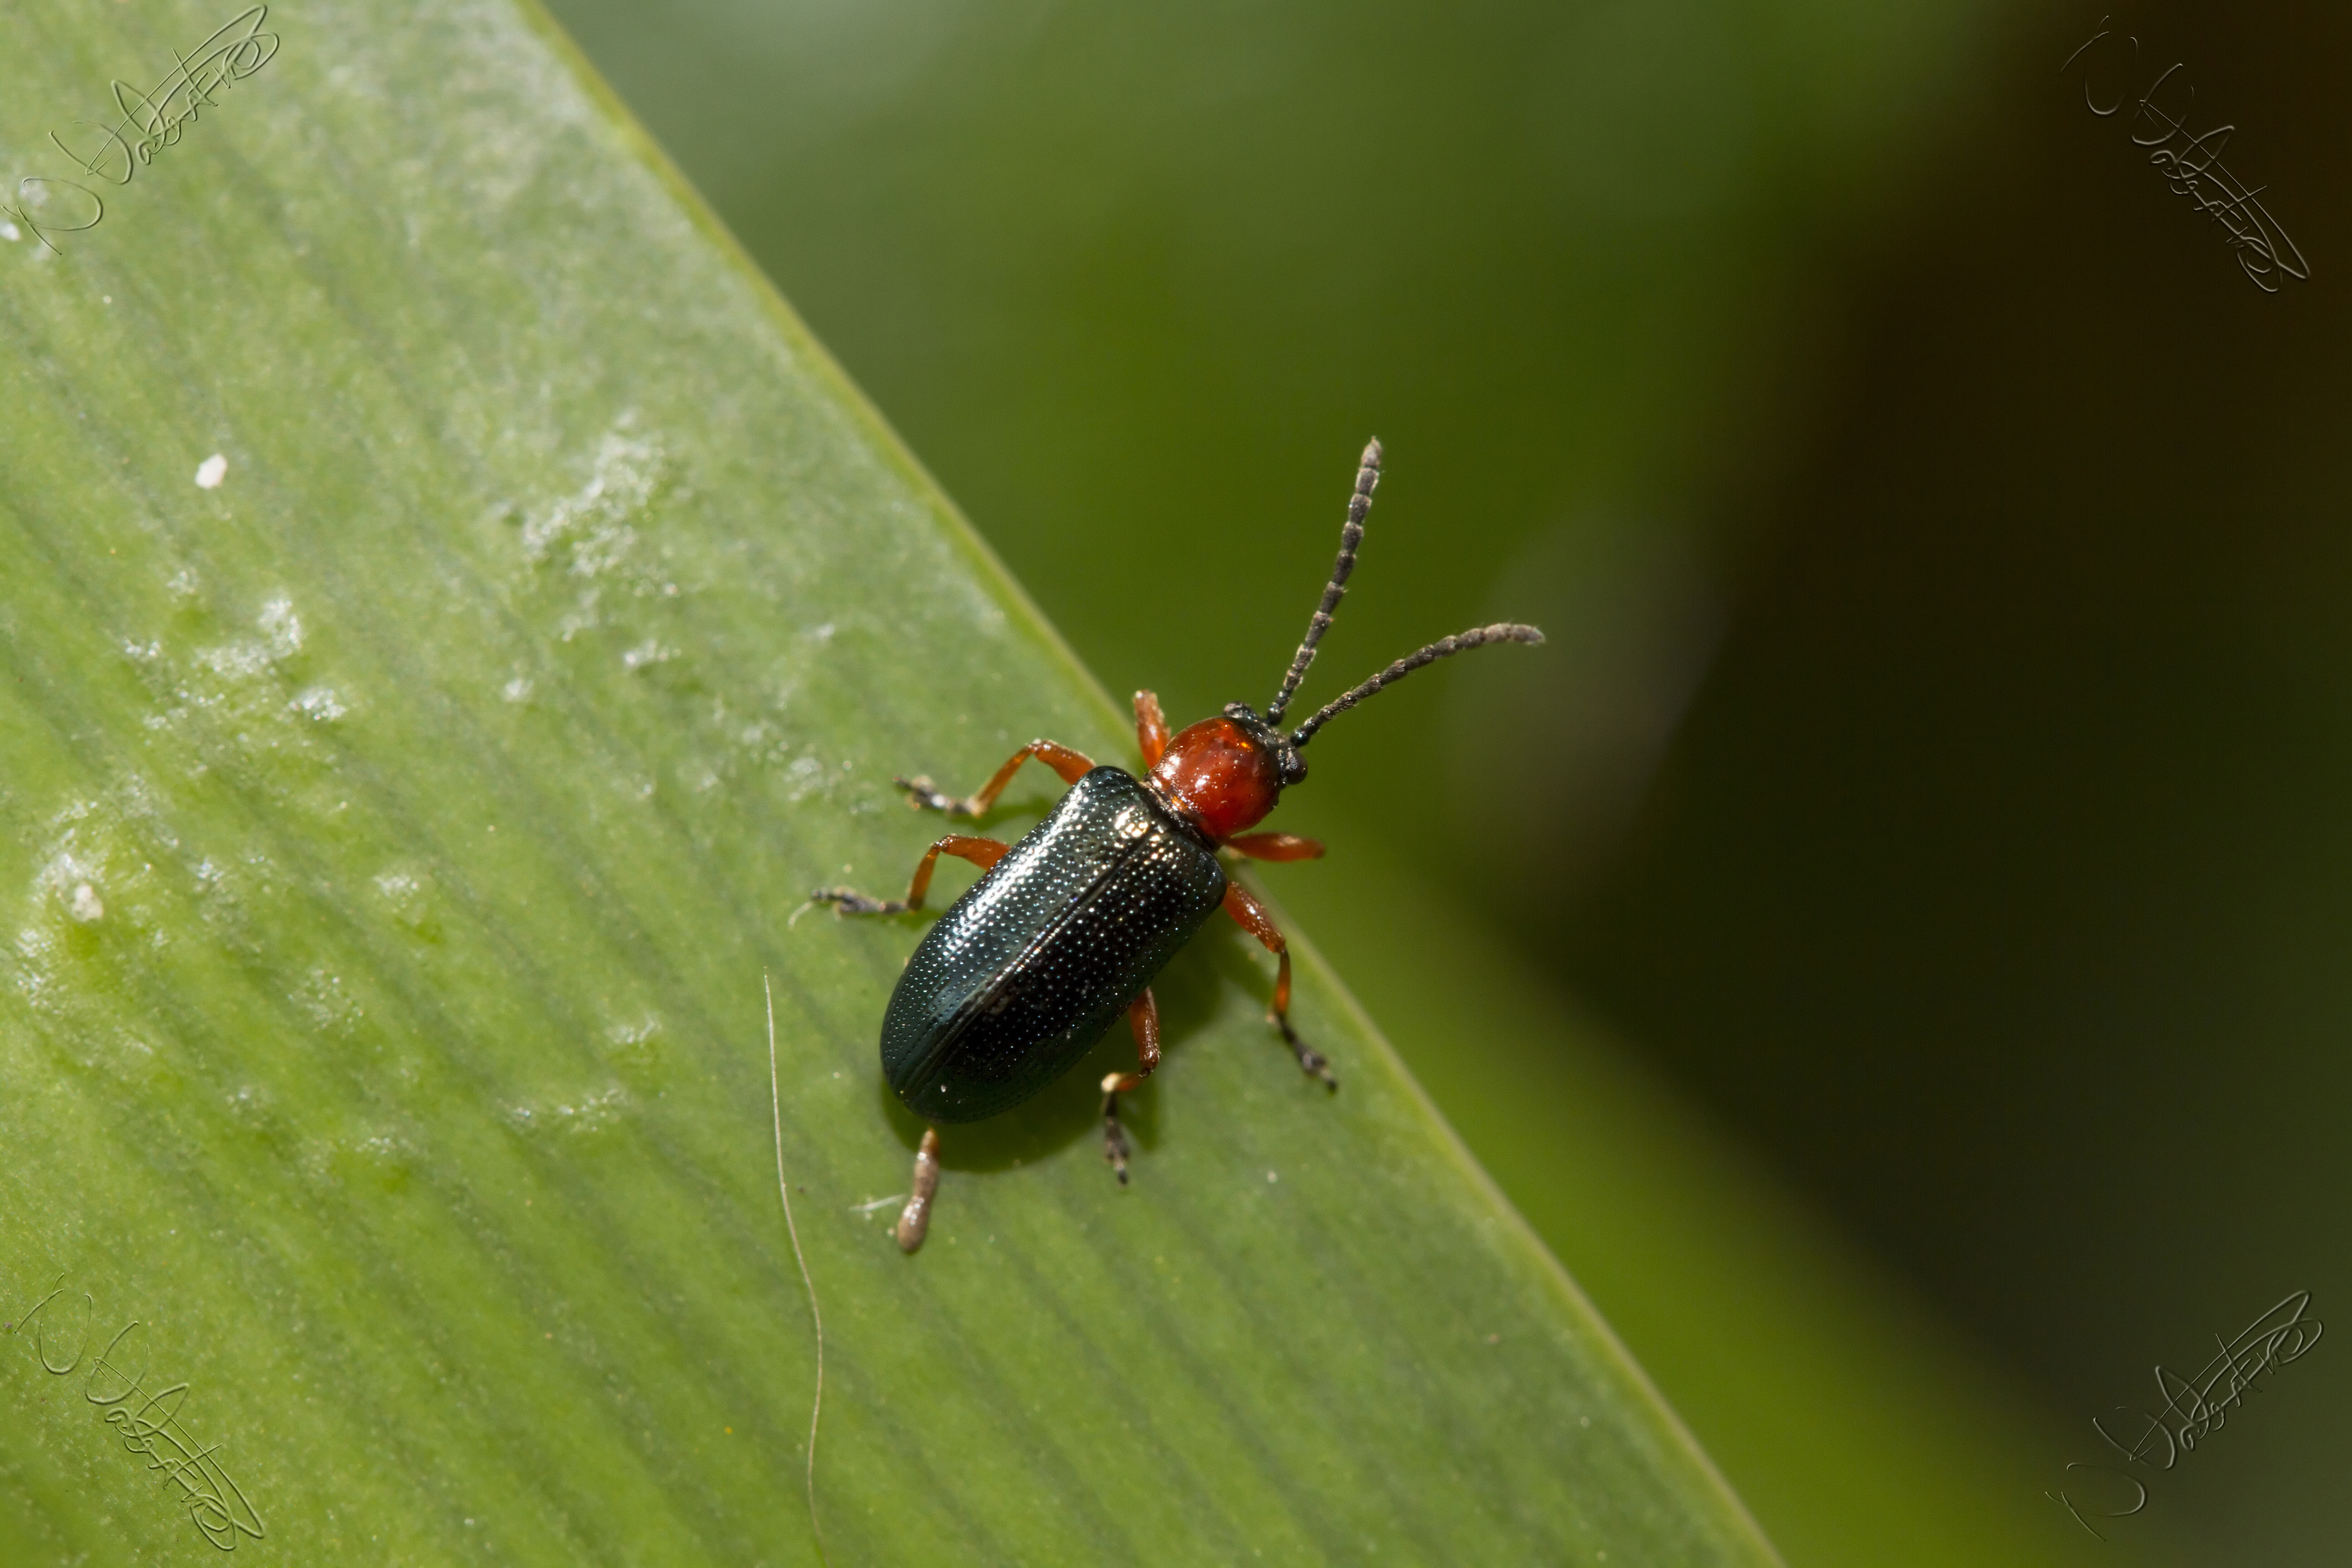
nature, photography, leaf, flower, green, insect, garden, fauna, invertebrate, close up, outdoors, uk, beetle, nikkvalentine, peterborough, weevil, canon60mmmacrousm, macro photography, arthropod, leaf beetle, plant stem